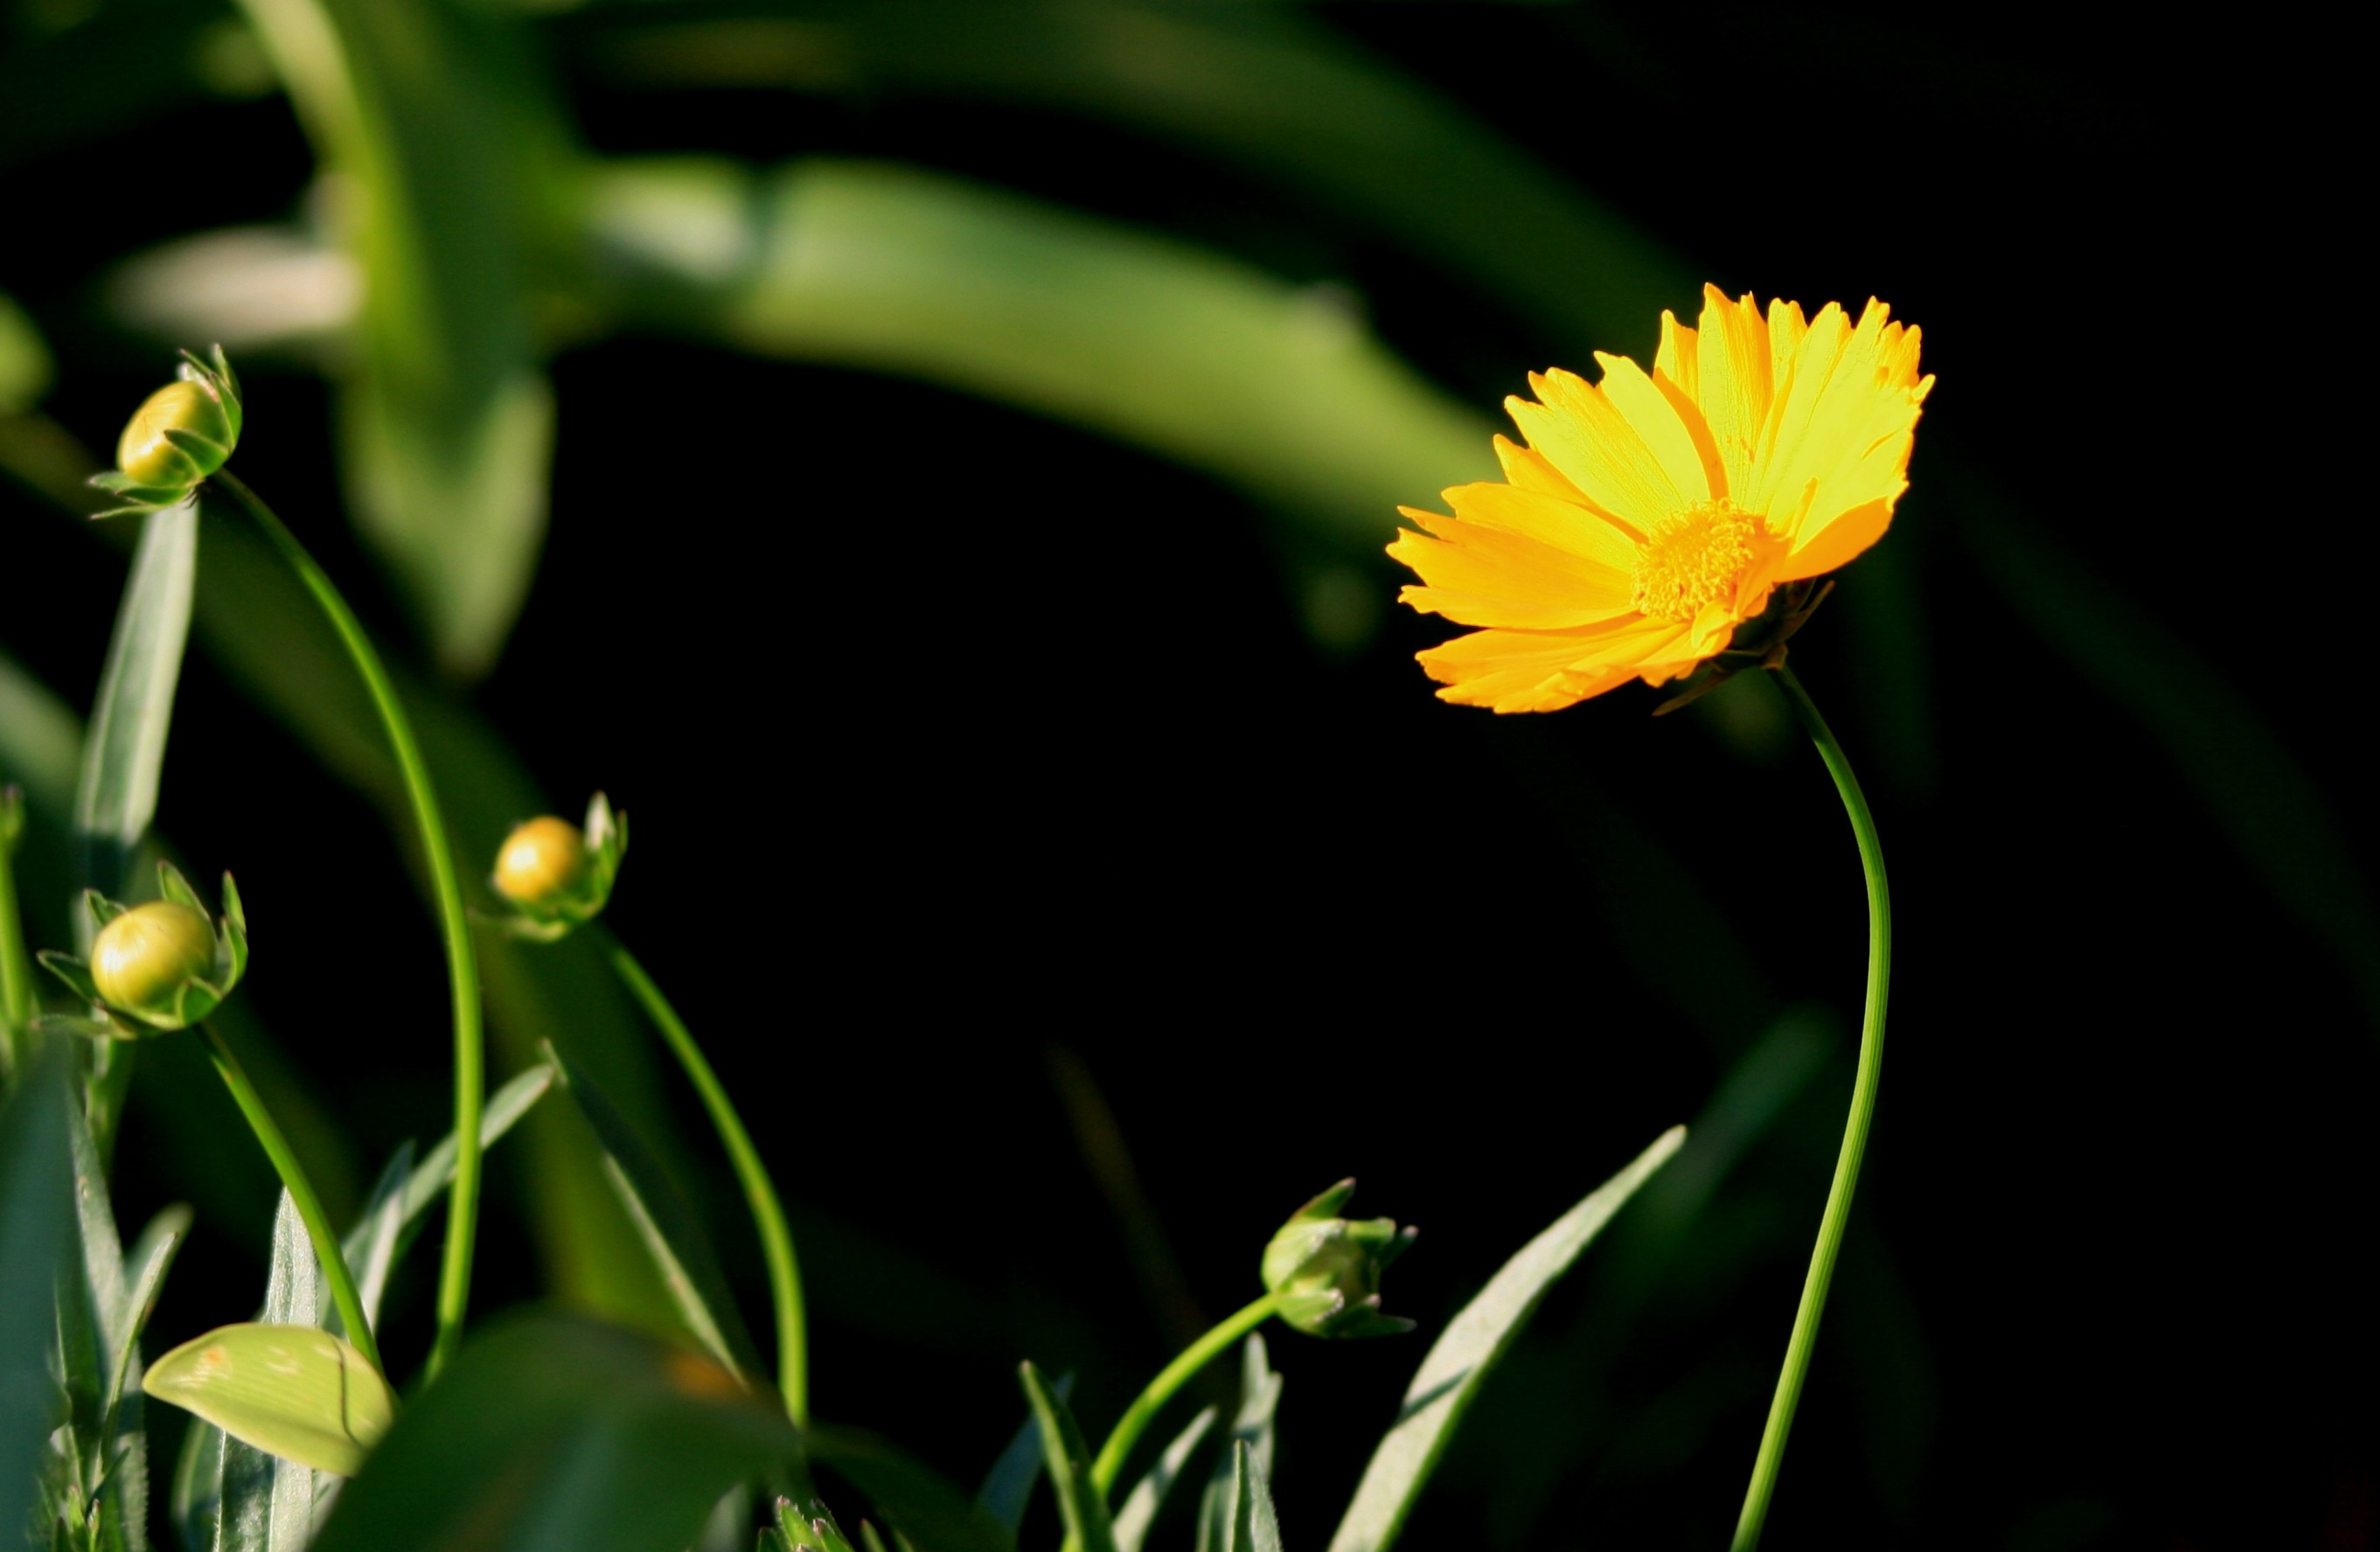
nature, plant, stem, sunlight, leaf, flower, petal, daisy, green, botany, yellow, garden, flora, wildflower, long, macro photography, flowering plant, plant stem, land plant